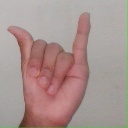
अक्षर: य